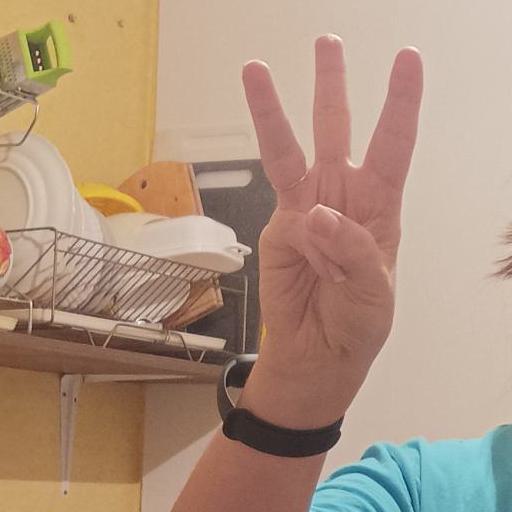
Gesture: three